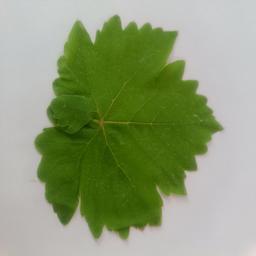
Label: Healthy Leaves